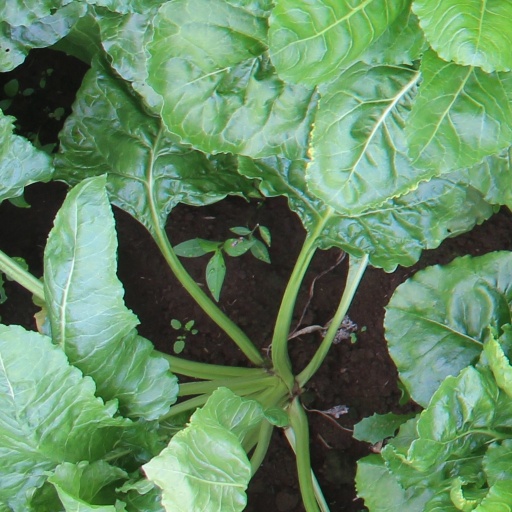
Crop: sugar beet